Sarah

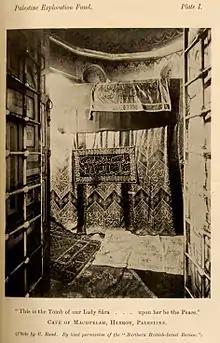
Mausoleum of Sarah, 1911.

Sarah is believed to be buried in the Cave of the Patriarchs (known by Muslims as the "Sanctuary of Abraham"). The compound, located in the ancient city of Hebron, is the second holiest site for Jews (after the Temple Mount in Jerusalem), and is also venerated by Christians and Muslims, both of whom have traditions which maintain that the site is the burial place of three biblical couples; Abraham and Sarah, Isaac and Rebecca, and Jacob and Leah.